Lutzomyia longipalpis

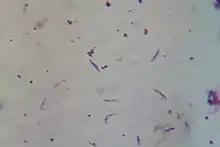
"Leishmania infantum" in a bone marrow smear.

"L. longipalpis" plays a primary role in the transmission of "Leishmania infantum" throughout several countries in South America.This parasite directly causes visceral leishmaniasis, which is a severe disease that affects internal organs, including the spleen, liver, and bone marrow. The parasitic pathogen is transmitted through the bite of a sandfly, and although humans can be infected, humans cannot spread the disease further. Instead, domestic dogs are the primary amplification host for the parasite.